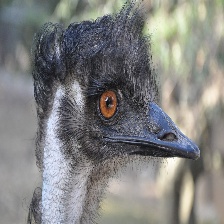
Species: EMU
Scientific name: DROMAIUS NOVAEHOLLANDIAE